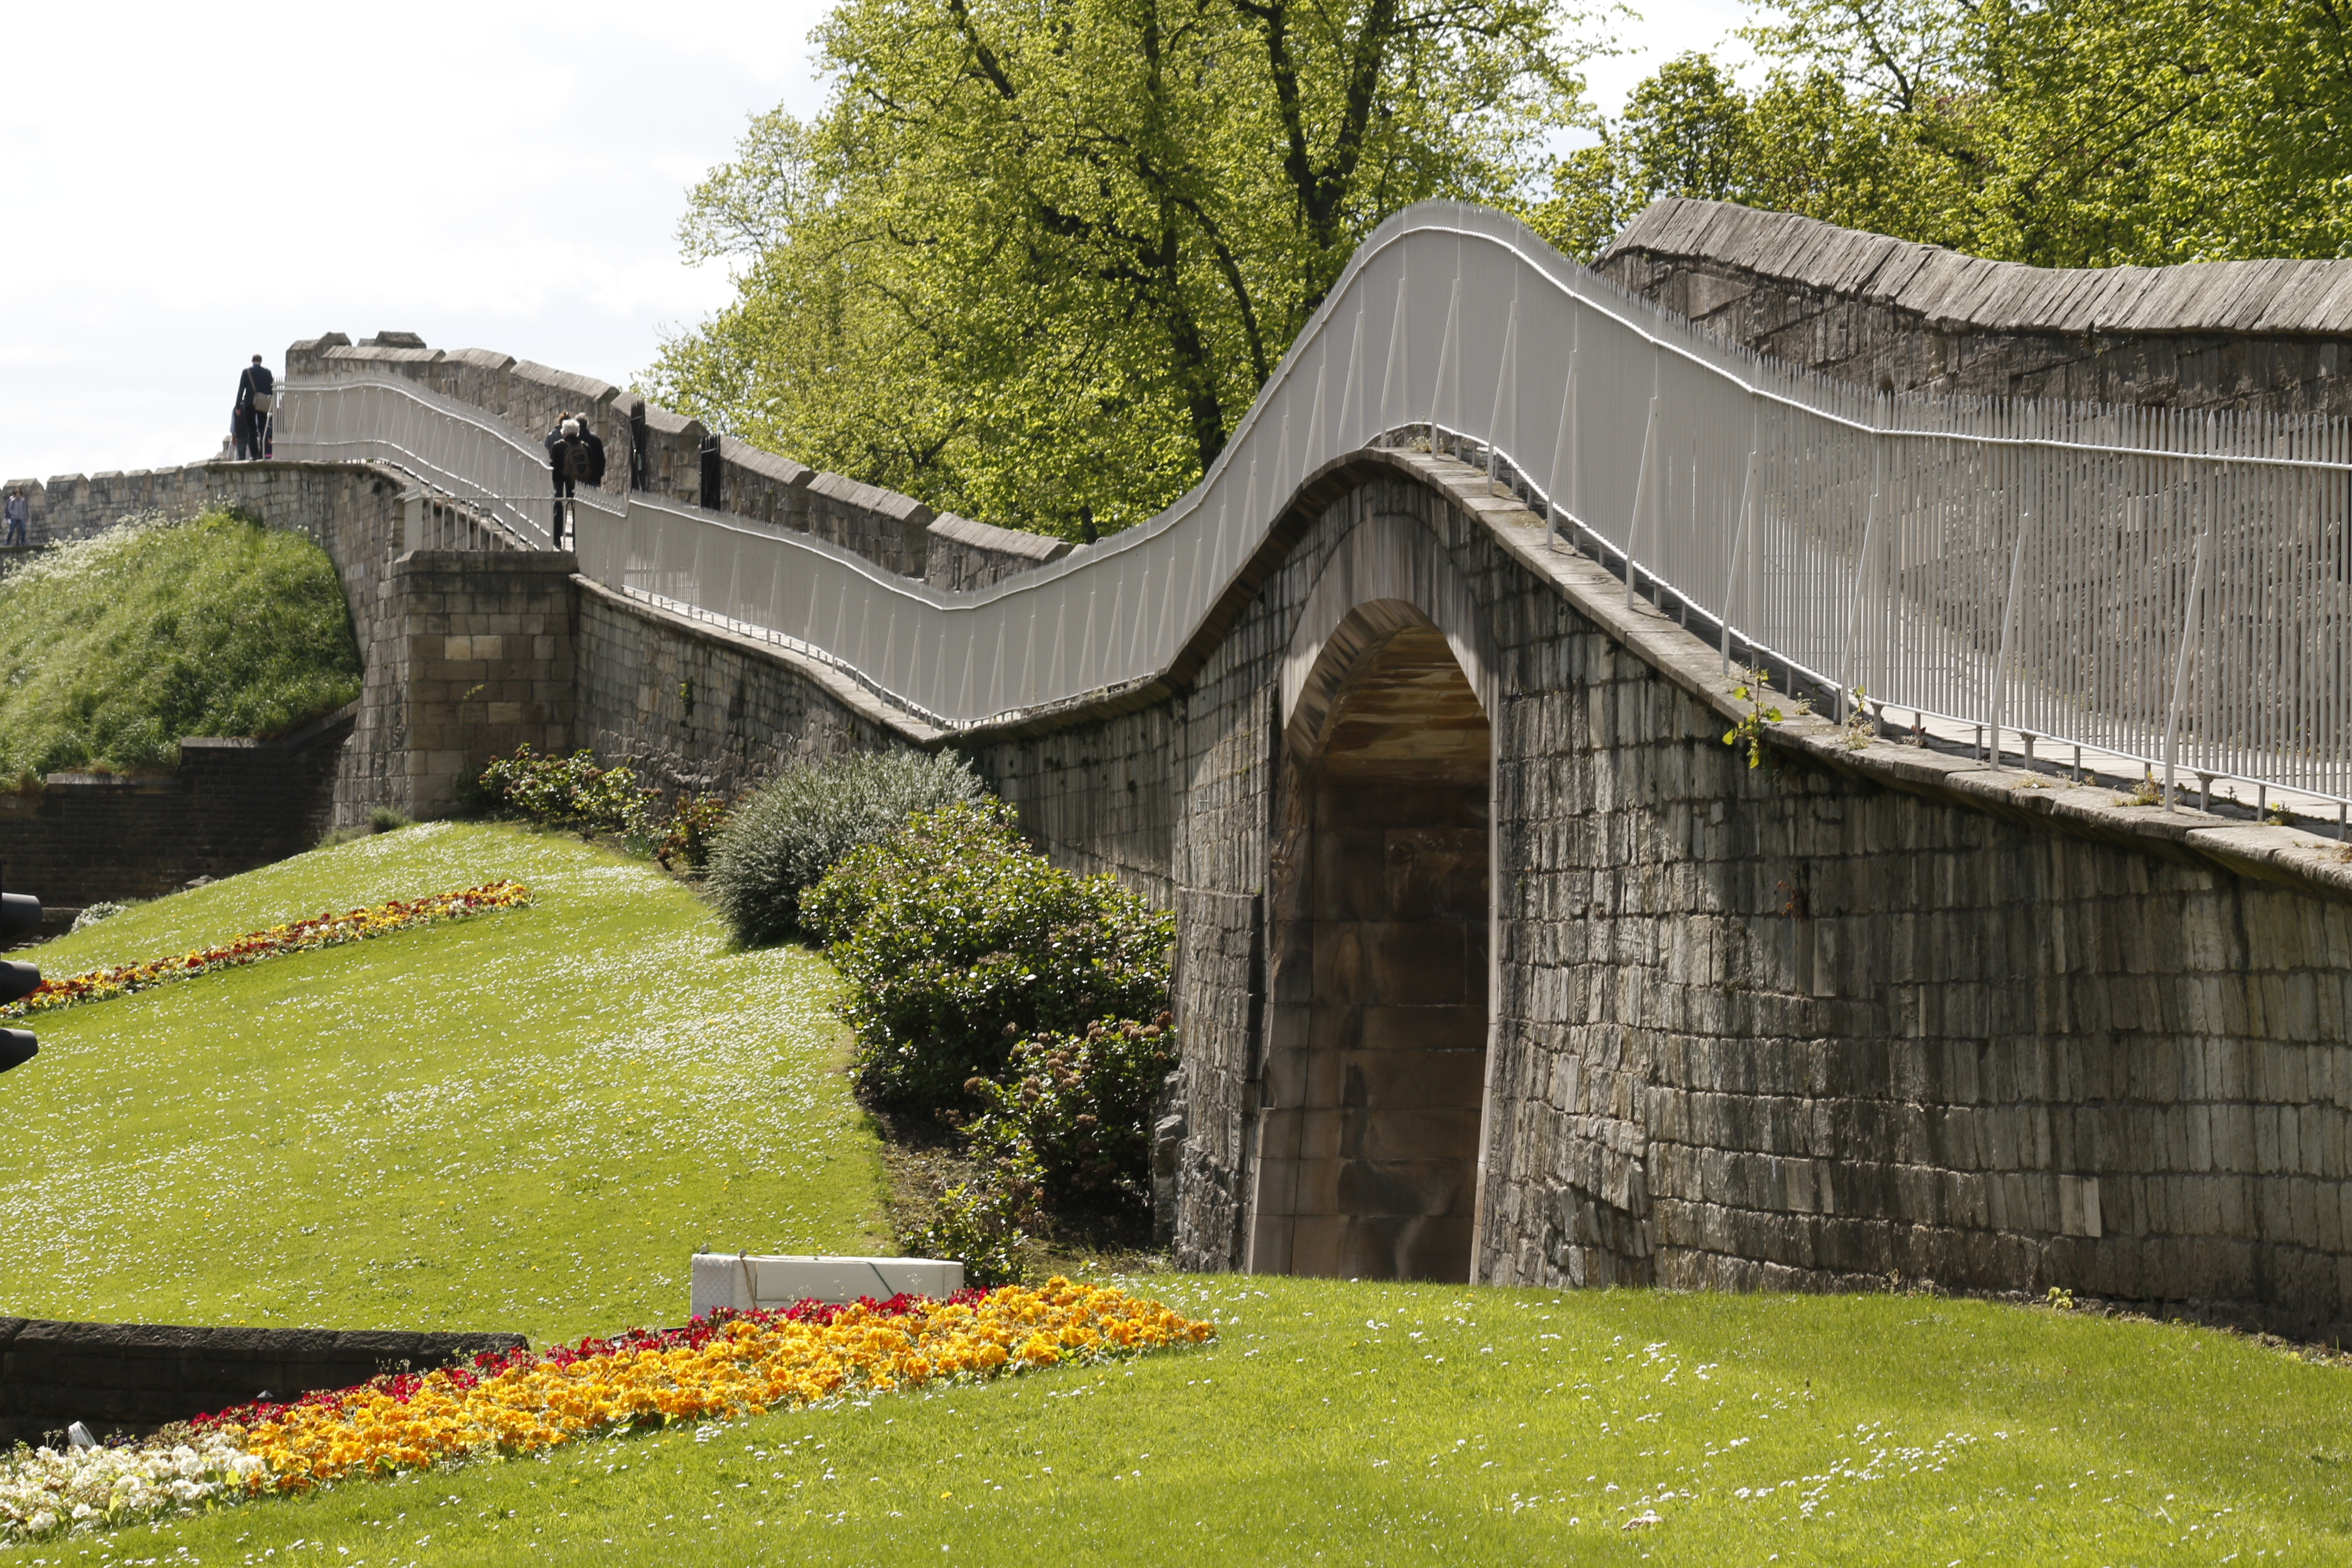
landscape, water, path, outdoor, architecture, structure, sky, wood, bridge, lawn, mansion, view, building, chateau, wall, walkway, travel, walk, arch, scenic, castle, exterior, fortification, garden, tourism, flowers, trees, ruins, monastery, abbey, estate, panel, railings, rural area